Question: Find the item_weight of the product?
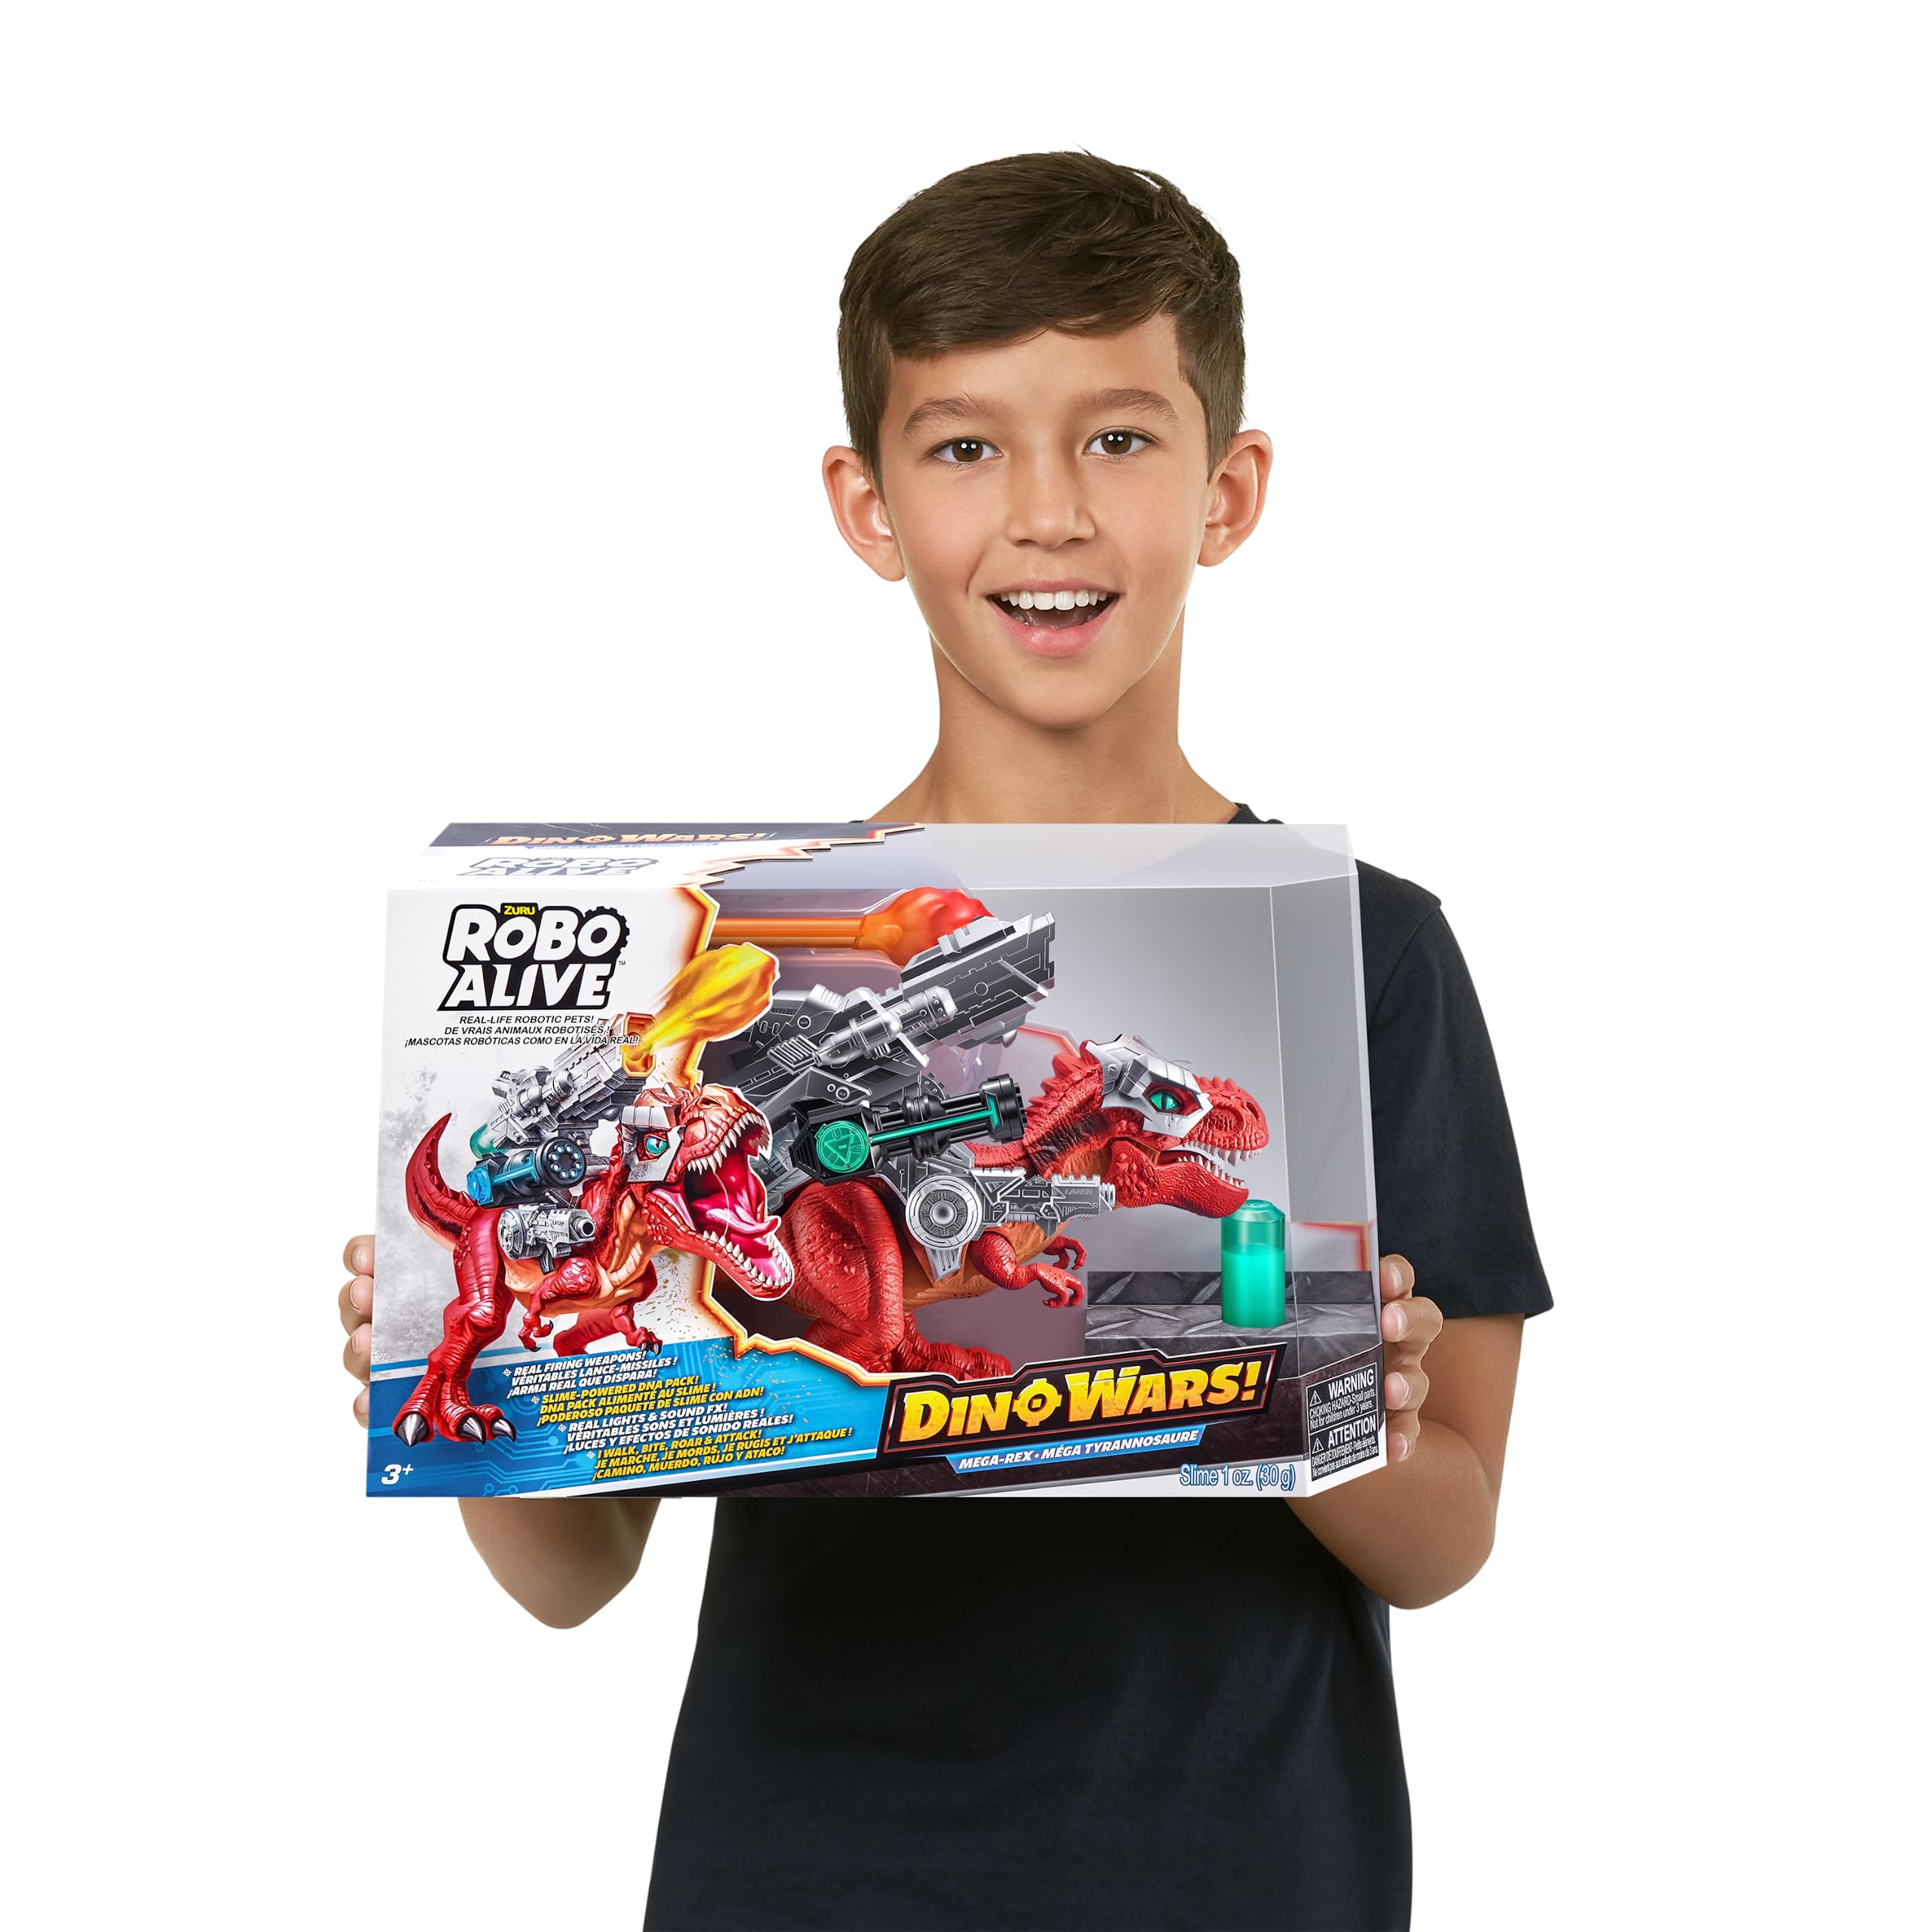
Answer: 30.0 gram